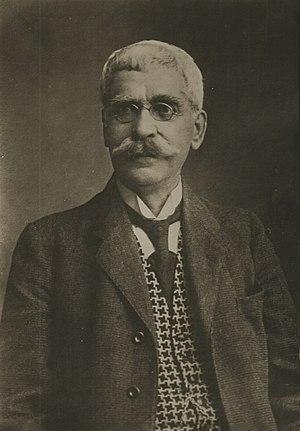
Ivan Minchov Vazov est une personnalité éminente de l'histoire bulgare. Essentiellement reconnu en tant qu'écrivain et poète, il a également pris une part active à la vie politique de la Bulgarie à la fin du XIXᵉ siècle.